LIME (telecommunications company)

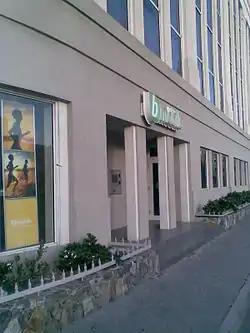
"b"mobile's headquarters in the BVI.

"b"mobile won one of the three franchises to offer cellular telephone services in the British Virgin Islands in 2007. However, rival operator Digicel issued court proceedings against the British Virgin Islands regulator, arguing that he had acted improperly by imposing a limit of three licenses (one of which was awarded to a local cable television company and has not been exercised). "b"mobile was joined to the suit as an interested party. High Court Judge Rita Joseph-Olivetti found in favour of Digicel and quashed the original decision, which had been controversial. However, despite the court's ruling, Digicel received a license to operate in the Territory in 2008. Digicel lost separate proceedings against Cable and Wireless (as "b"mobile's parent company) in the English courts, claiming that Cable & Wireless has unfairly stifled competition in several Caribbean jurisdictions. During the intervening period, "b"mobile has obtained a virtual stranglehold on the cellular telecommunications market in the British Virgin Islands by a combination of low prices and aggressive advertising, as well as significant investment in infrastructure and technology.